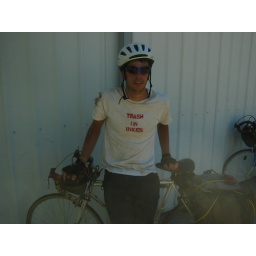
kyle sporting tattered trash on bikes shirt in spray.